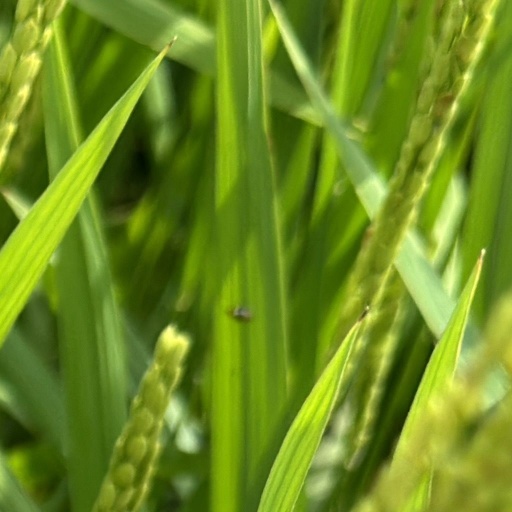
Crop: rice